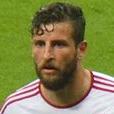
Age: 30